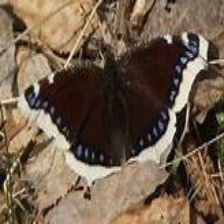
Species: MOURNING CLOAK
Butterfly family (ImageNet category): admiral